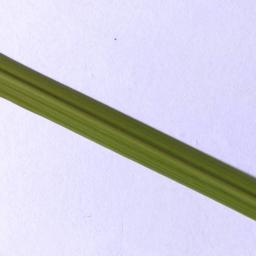
Label: Rice___Healthy